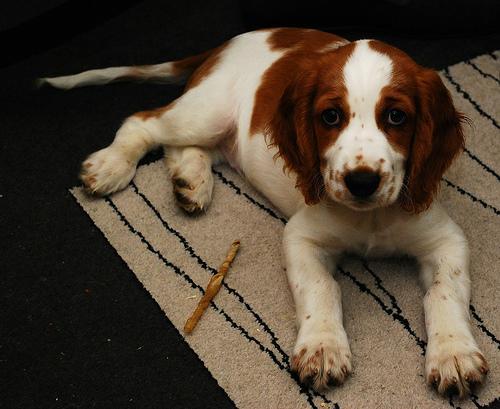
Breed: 202-n000023-Welsh_springer_spaniel